Poincaré conjecture

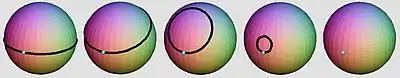
A compact 2-dimensional surface without boundary is topologically homeomorphic to a 2-sphere if every loop can be continuously tightened to a point. The Poincaré conjecture asserts that the same is true for 3-dimensional spaces.

In the mathematical field of geometric topology, the Poincaré conjecture is a theorem about the characterization of the 3-sphere, which is the hypersphere that bounds the unit ball in four-dimensional space.